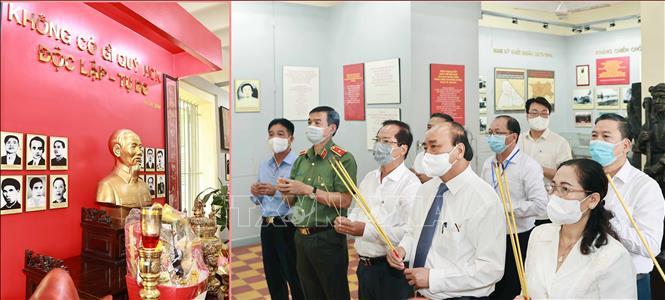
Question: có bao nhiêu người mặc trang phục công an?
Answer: có một người mặc trang phục công an